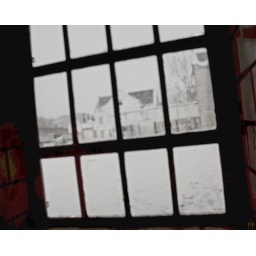
Looking out one of the windows in Weston's main building as the world outside fades away.